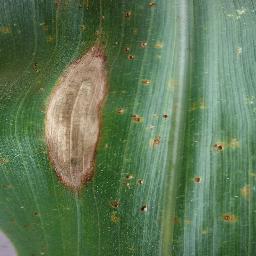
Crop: corn
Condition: (maize)_northern_blight